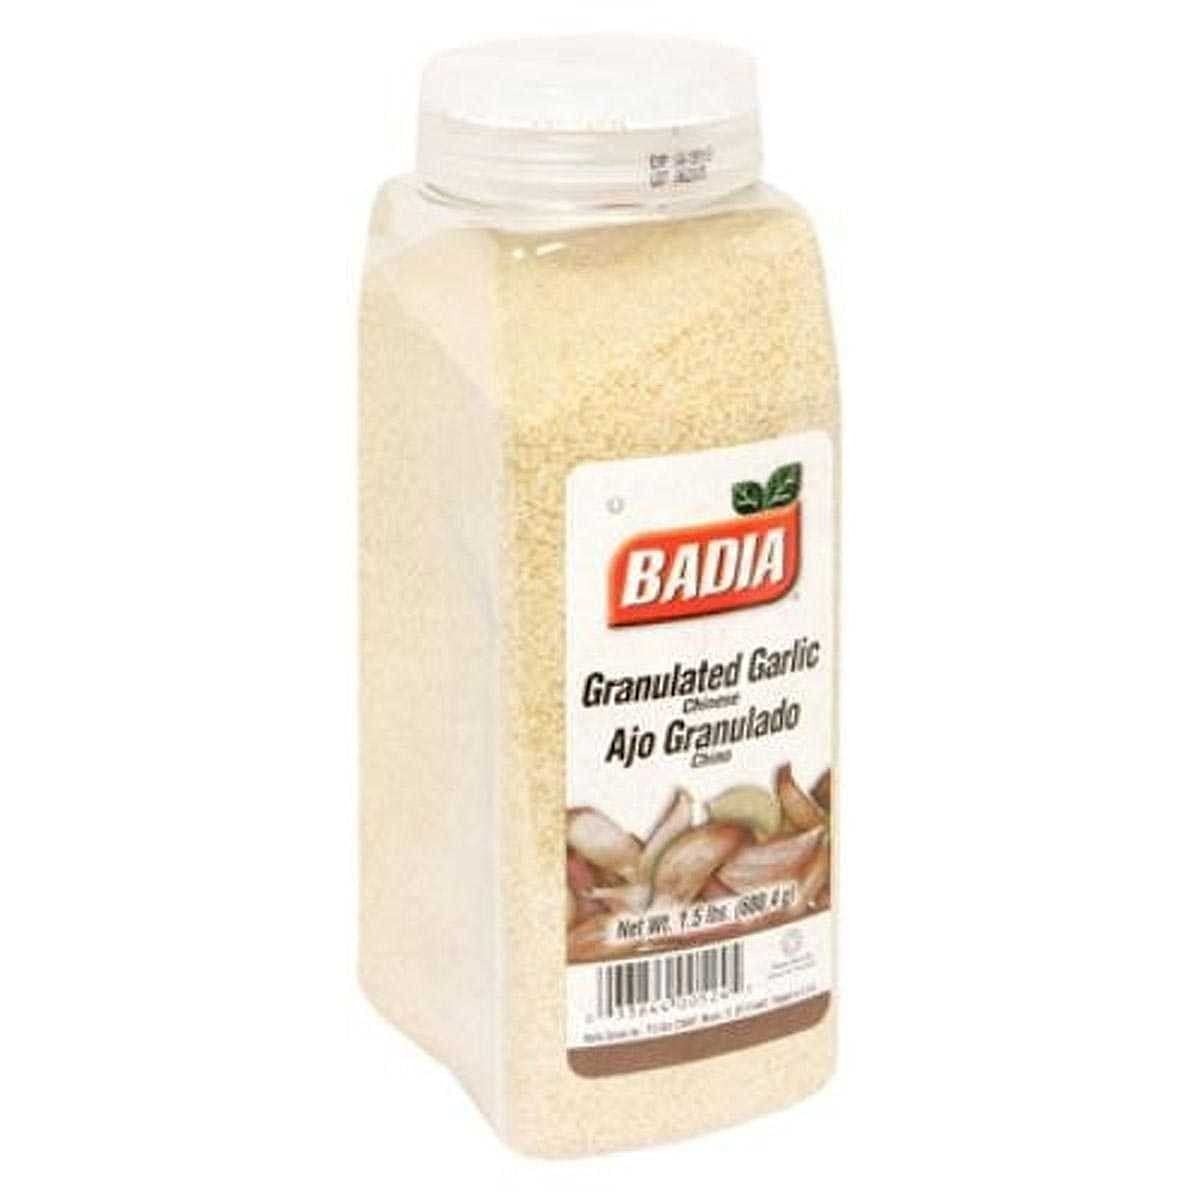
Item Name: Garlic Granulated – 1.5 lbs
Product Description: Spice and Seasoning
Value: 6.0
Unit: Count

Price: 14.99